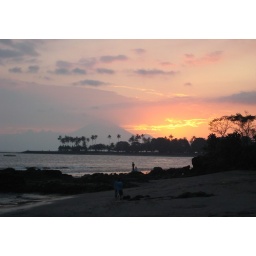
Taken on a beach in Lombok, the mountain is the main volcano on Bali